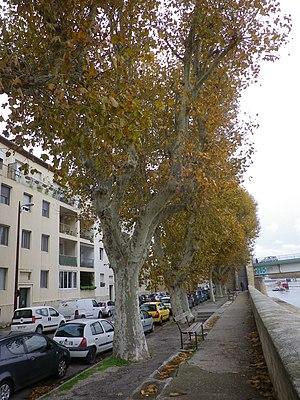
Platane commun en automne à Arles (13)
Platanus est un genre d'arbres, les platanes, de la famille des Platanaceae qui comprend une dizaine d'espèces. La plus répandue est un hybride, le platane commun largement utilisé comme arbre d'alignement pour orner les places et les rues.